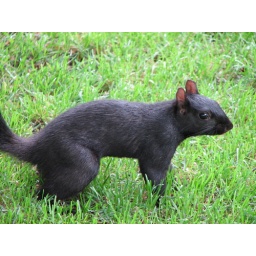
This black squirrel was racing around our backyard with another black squirrel and a gray squirrel.